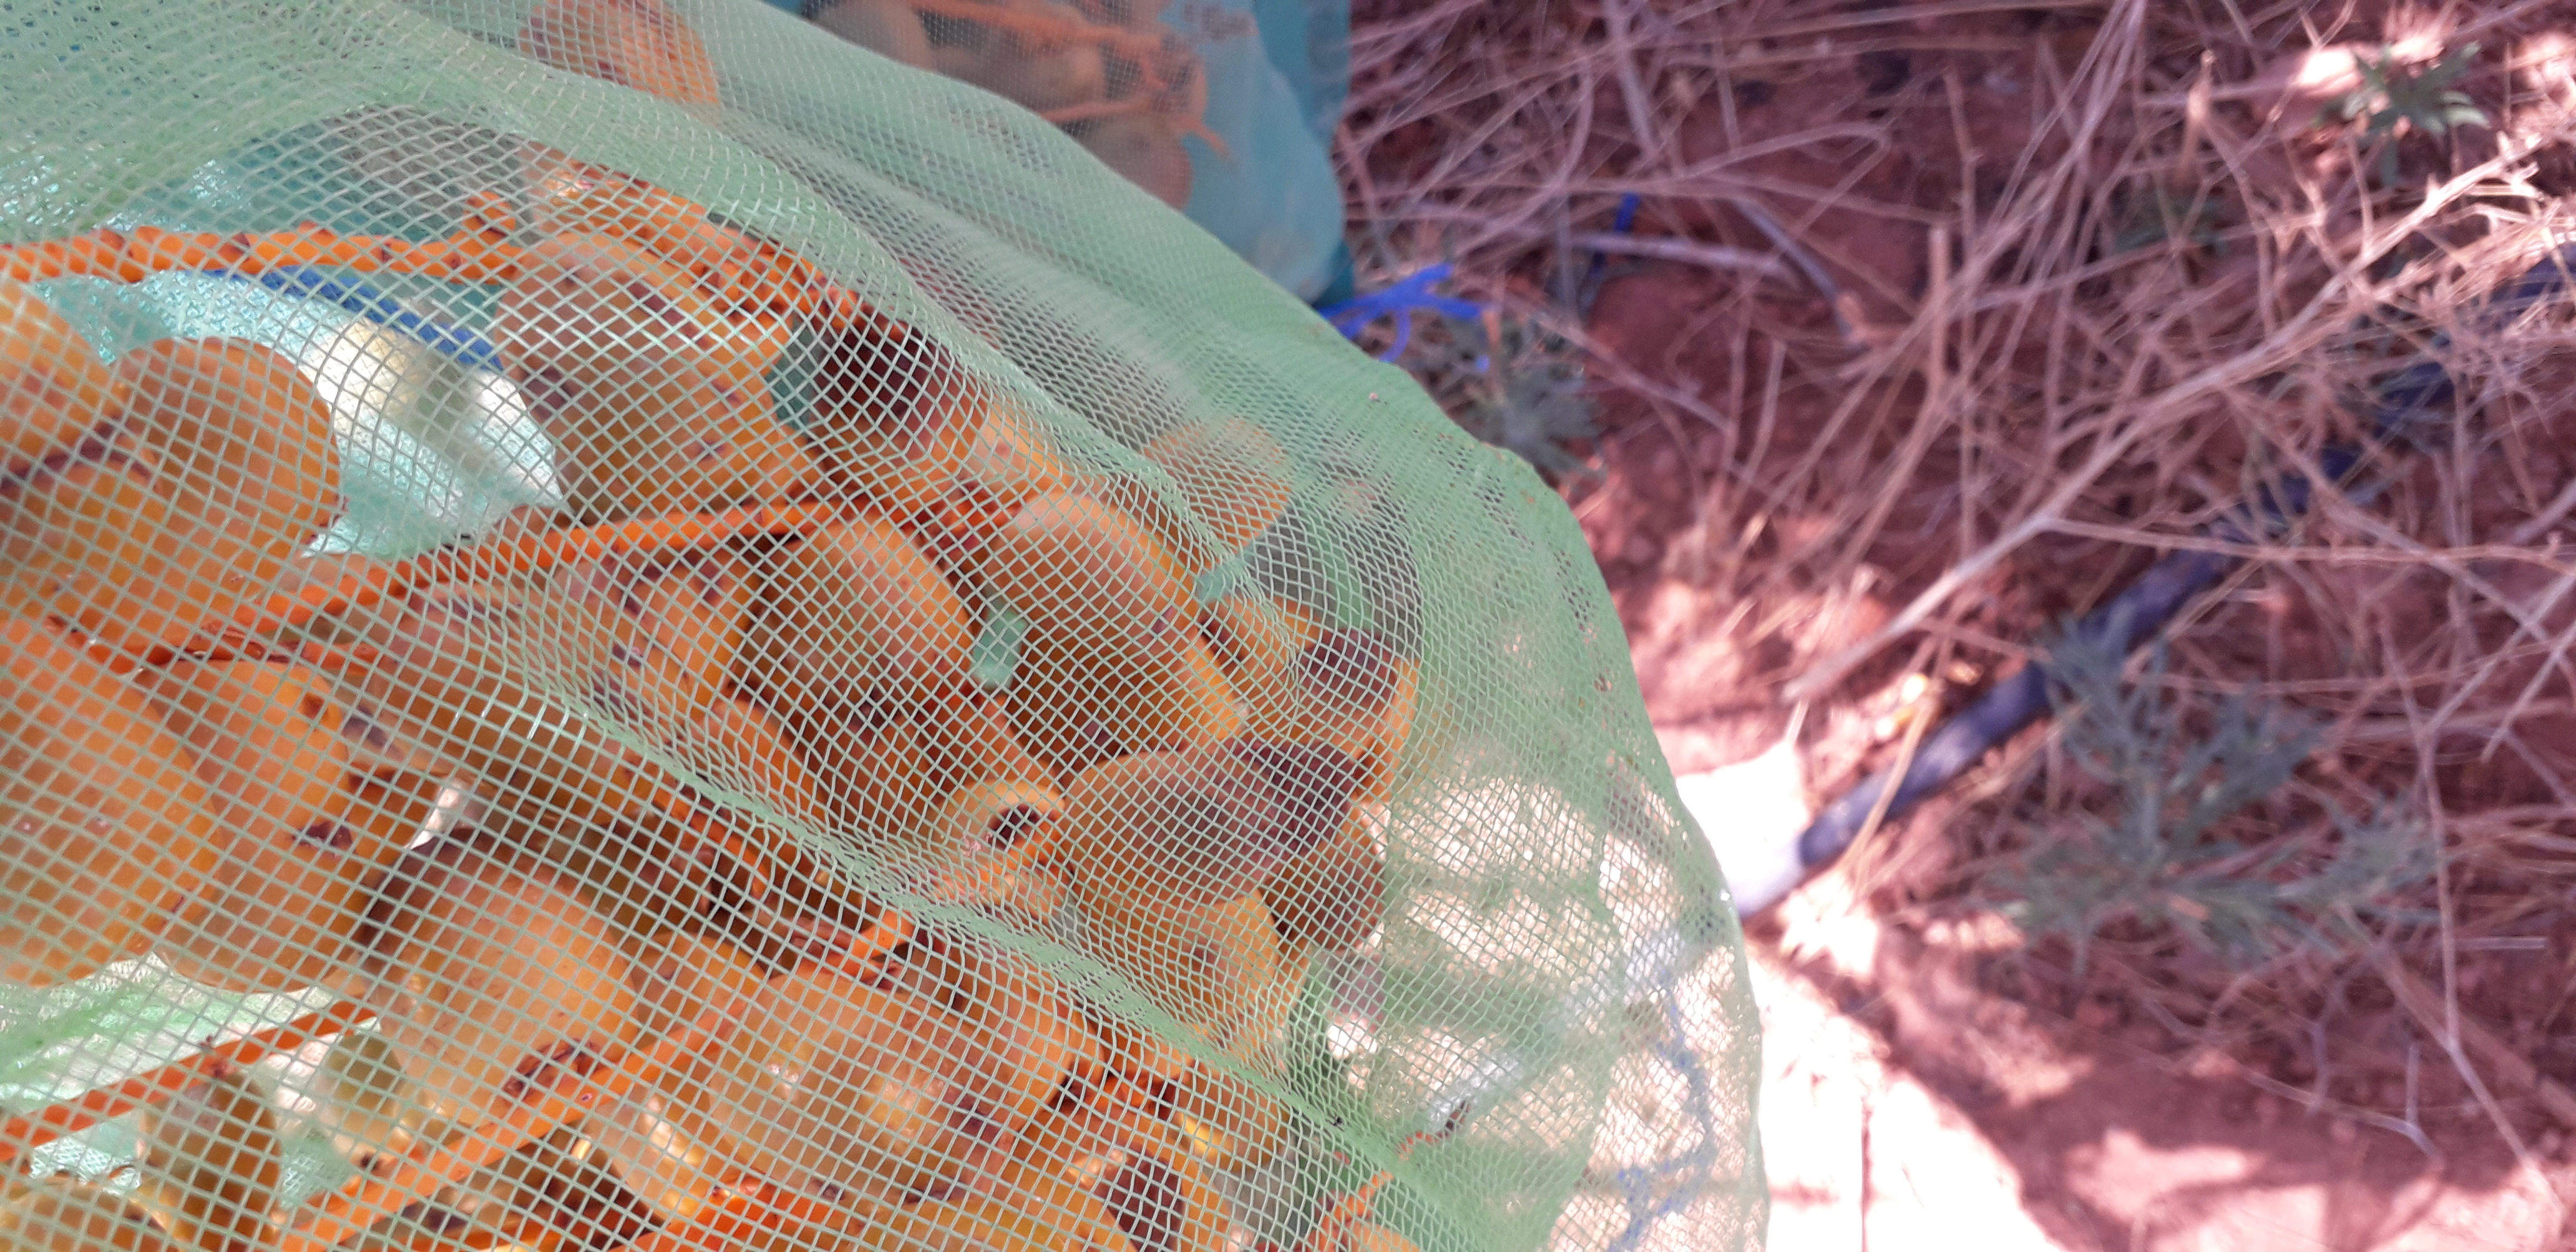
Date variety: Boufagous